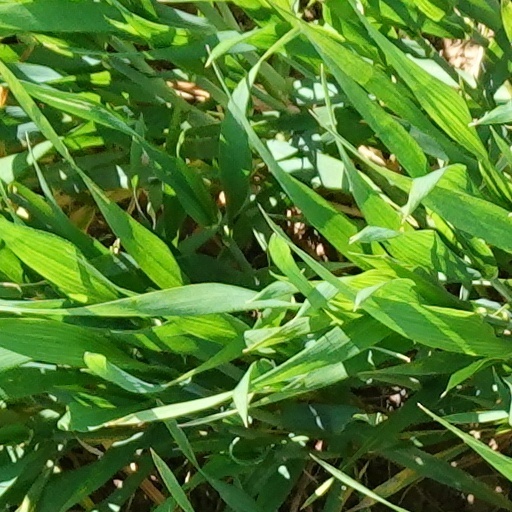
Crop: wheat